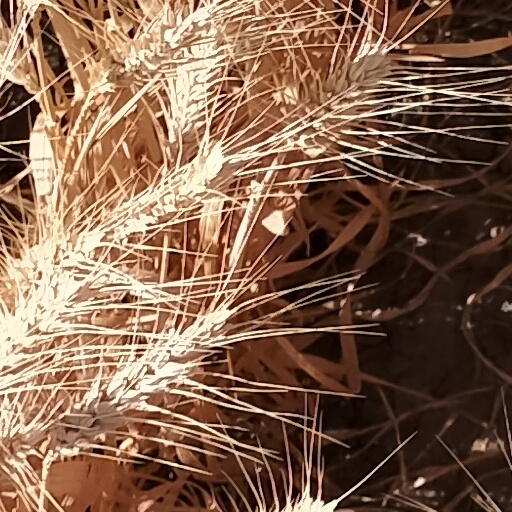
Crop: wheat